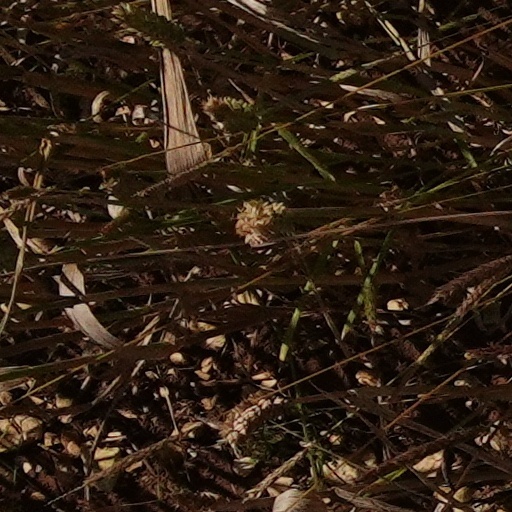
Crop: wheat